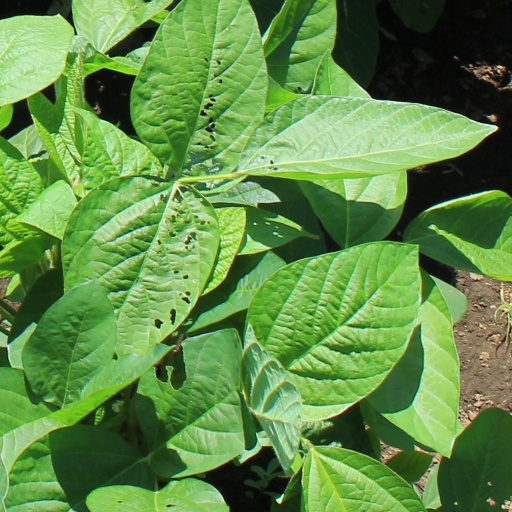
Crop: soybean